Charles W. Nibley

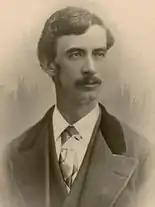

Nibley was born in Hunterfield, Midlothian, Scotland to James Nibley and Jean Wilson. His family moved to the United States in 1855 to join with the main body of Latter-day Saints. They spent some time living in Rhode Island. In 1860, they moved to the Utah Territory. The family was sent north to settle in Cache Valley, and eventually settled in Wellsville. In Wellsville, Nibley worked as a sheepherder and a store clerk.